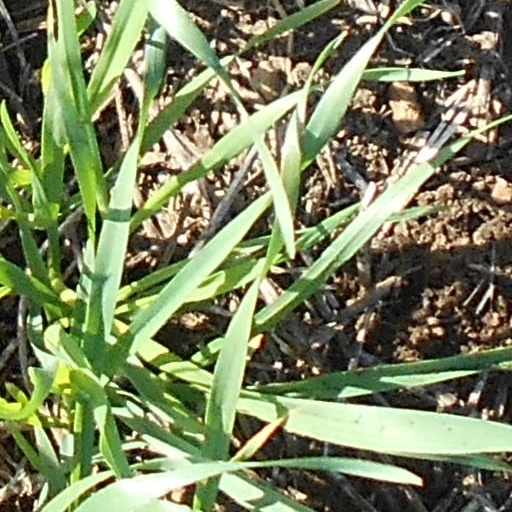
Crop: wheat